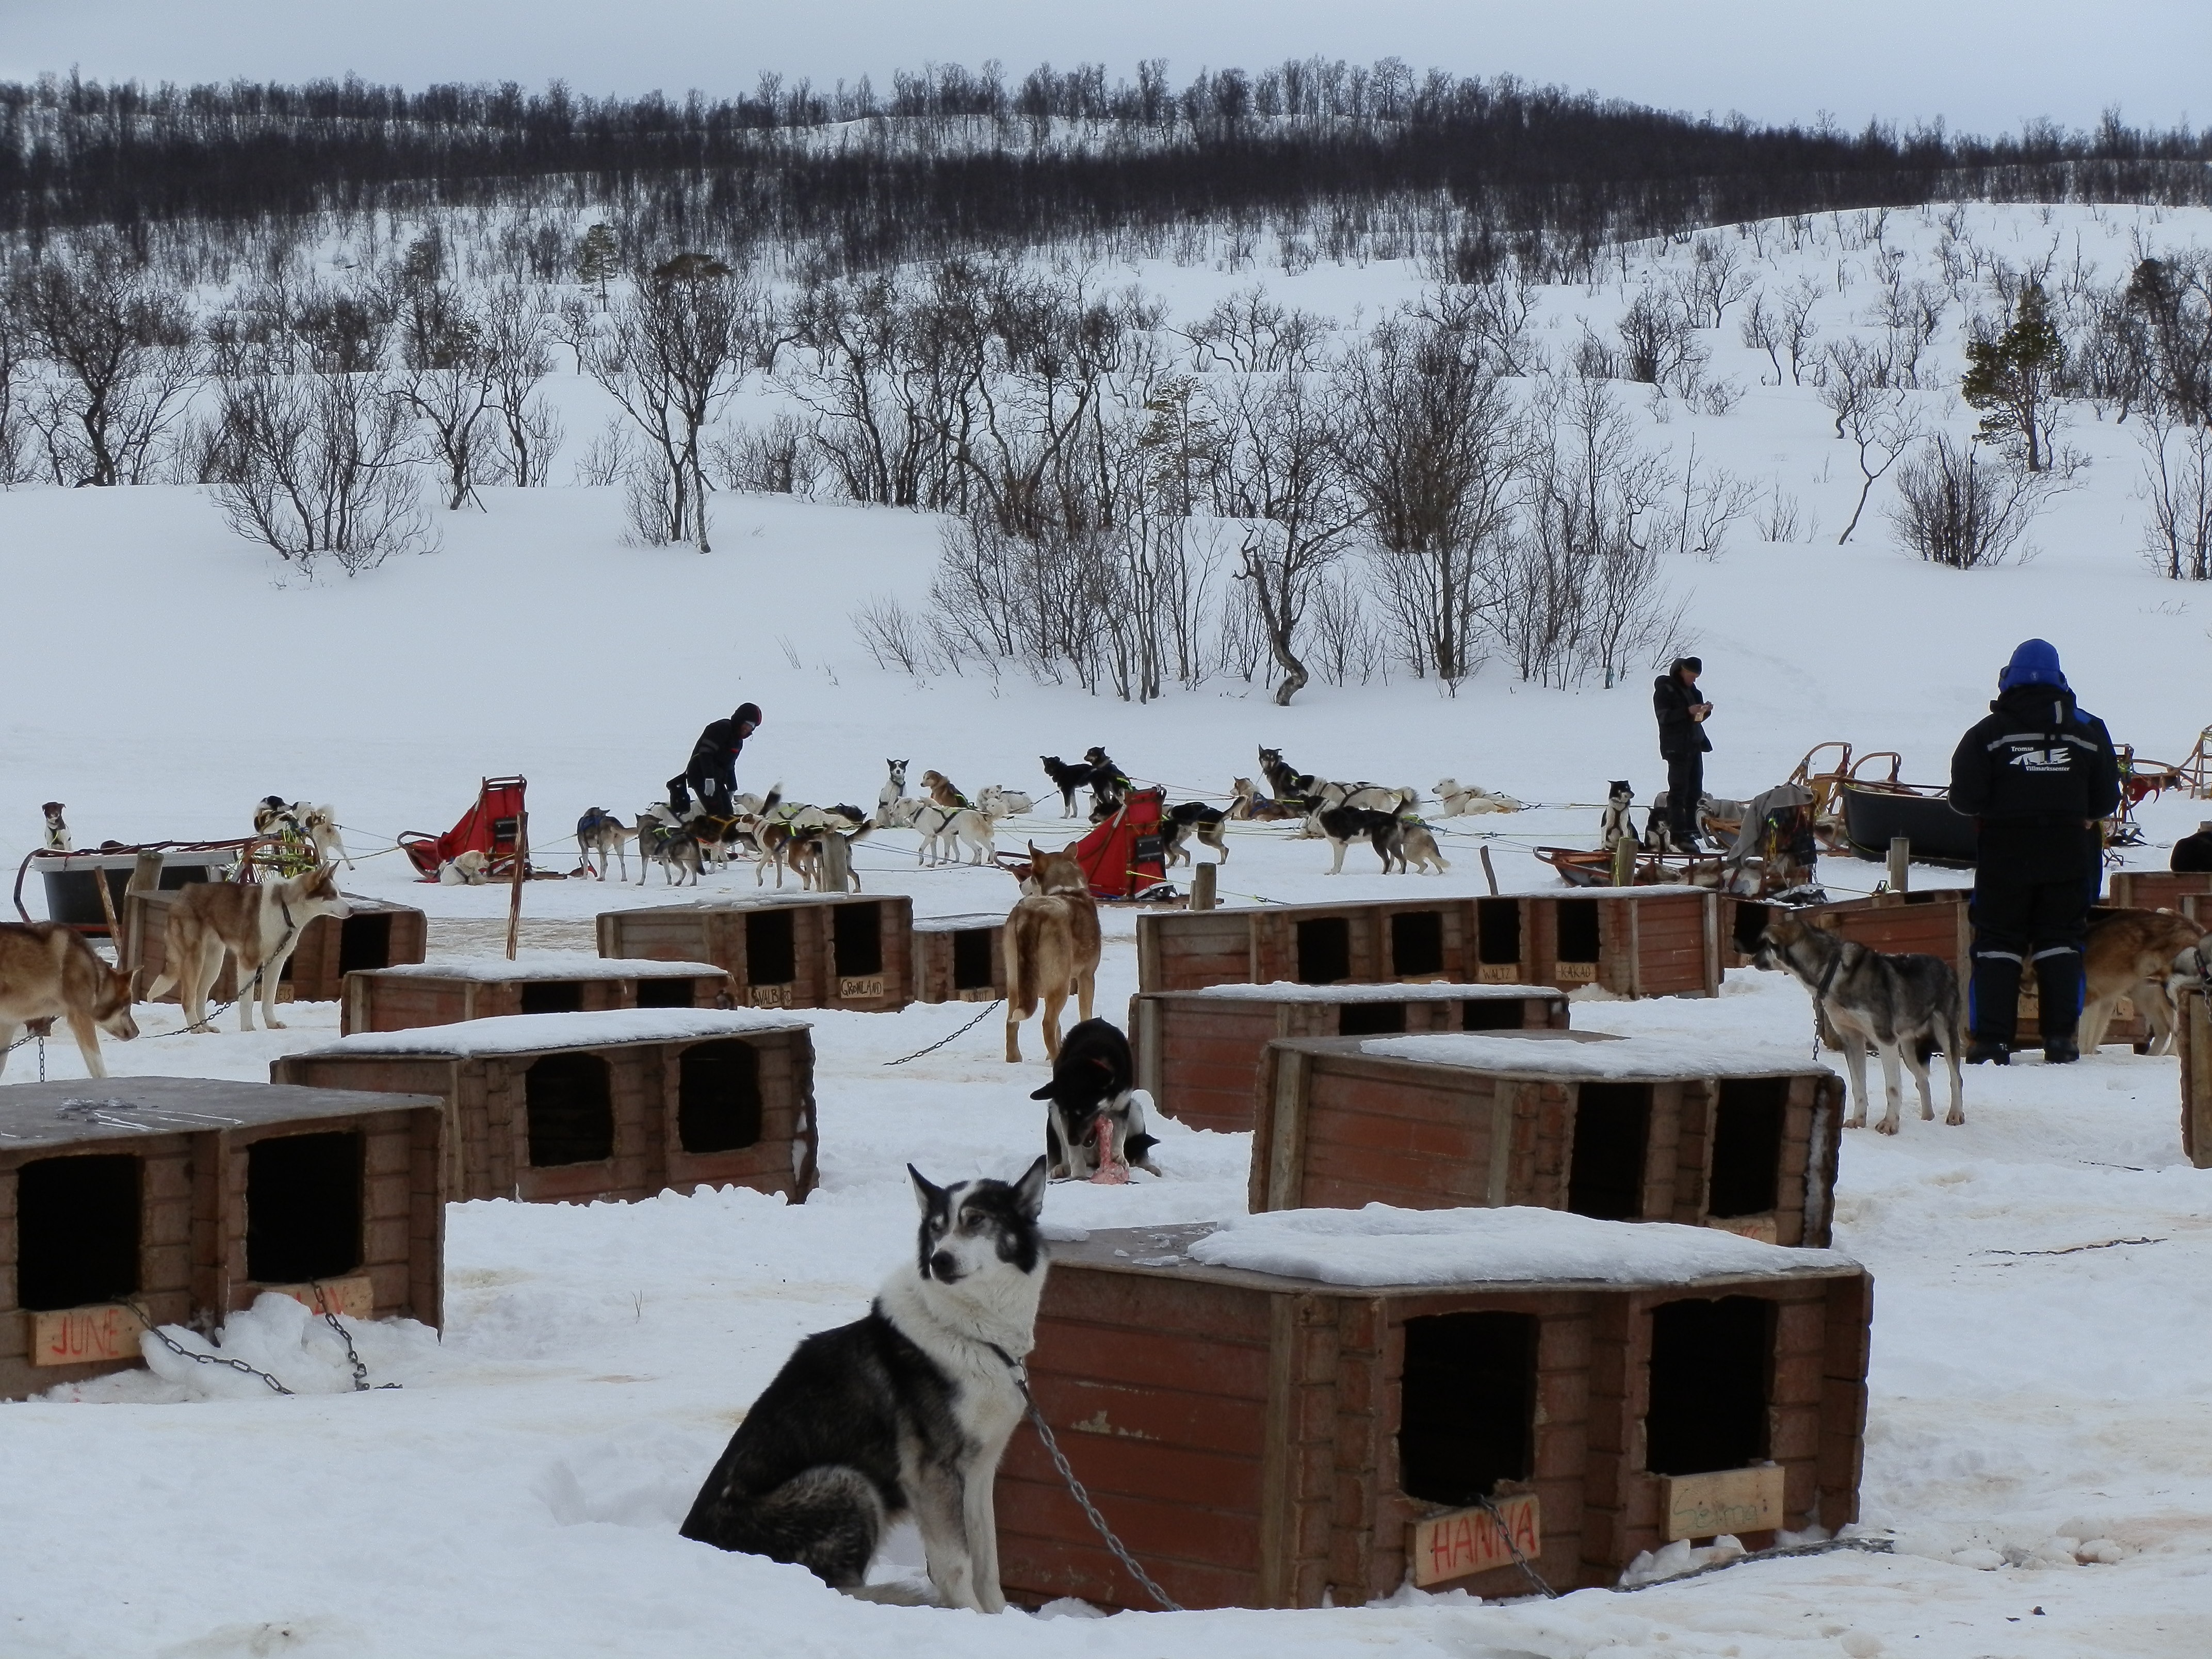
snow, winter, vehicle, weather, season, dogs, norway, troms, geological phenomenon